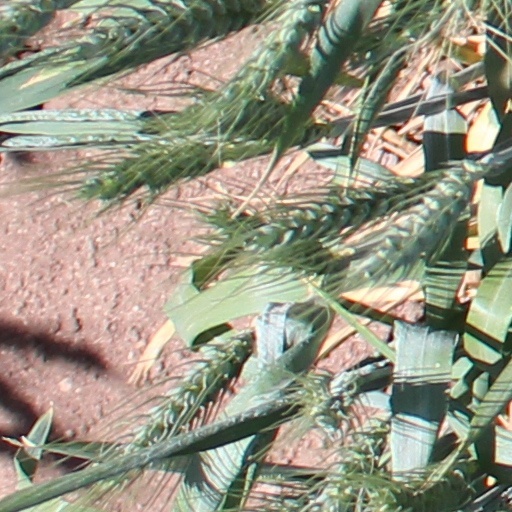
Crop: wheat